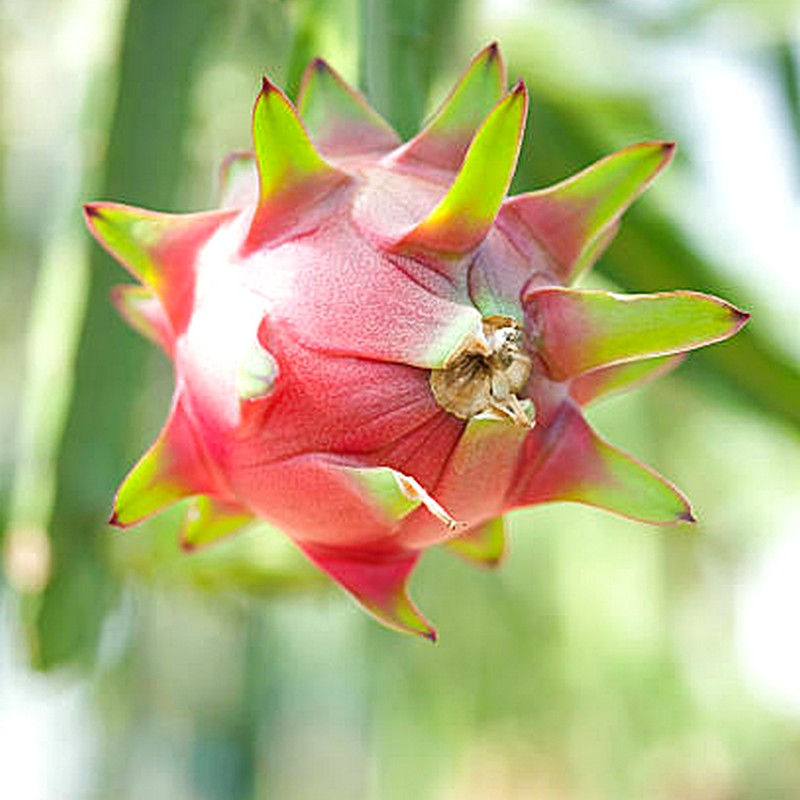
Label: Fresh Dragon Fruit